Social media use by Barack Obama

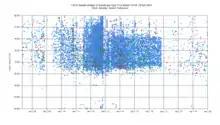
Twitter activity of Barack Obama from his first tweet in April 2007. Retweets are not included.

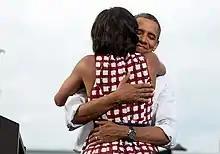
Barack Obama embraces Michelle Obama after she had introduced him at a 2012 election campaign event in Davenport, Iowa. The campaign tweeted a similar photograph from the campaign photographer on election night, and many people thought it was taken on election day.

Barack Obama's Twitter account (@BarackObama) is the official account on social networking site Twitter for former President of the United States Barack Obama. Obama also used the White House's Twitter account (@WhiteHouse) and the @POTUS account, which was created in May 2015. , @BarackObama is the most-followed politician and second most-followed person on Twitter with over 131 million followers.